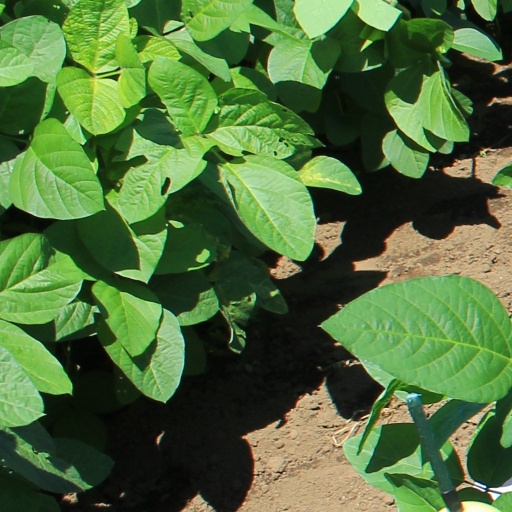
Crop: soybean